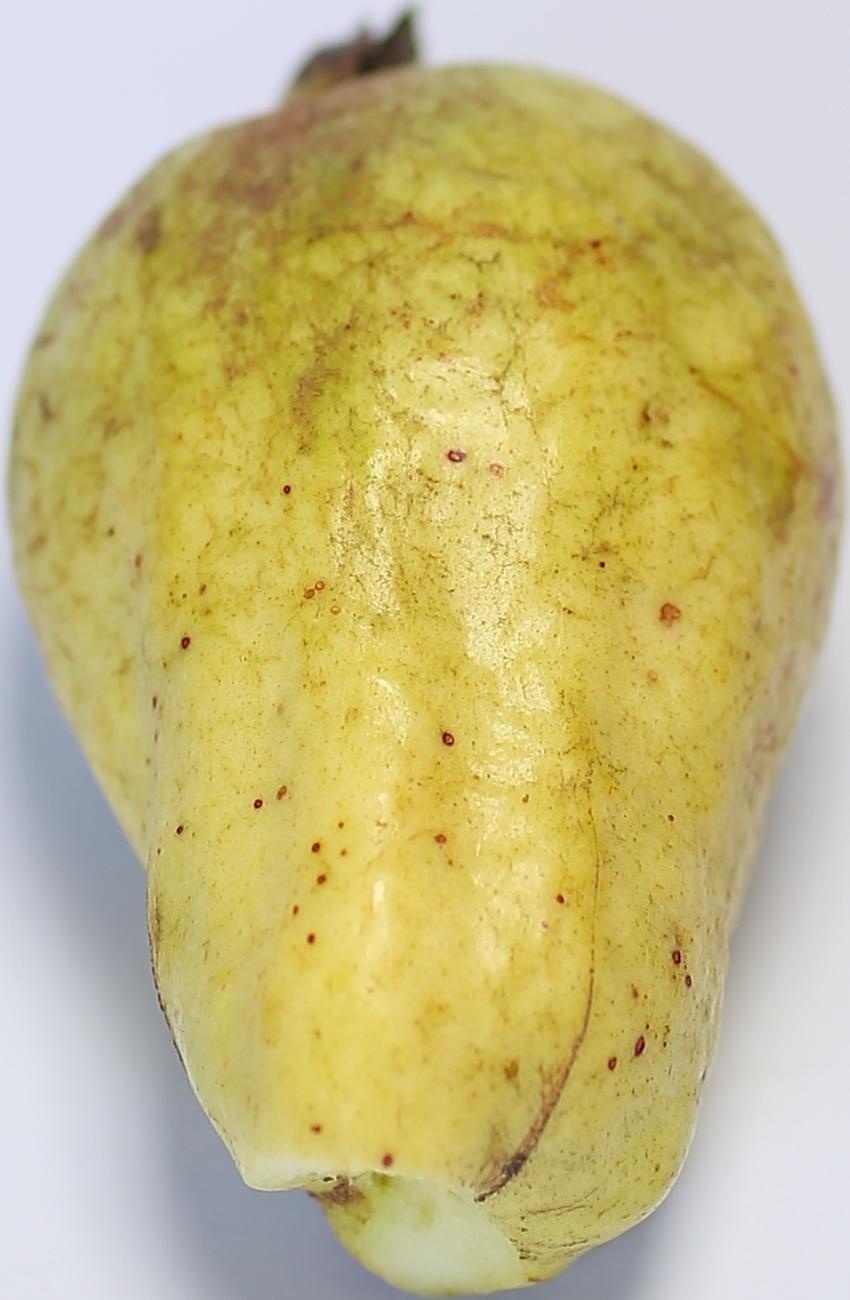
Maturity: ripe
Variety: thadhrami